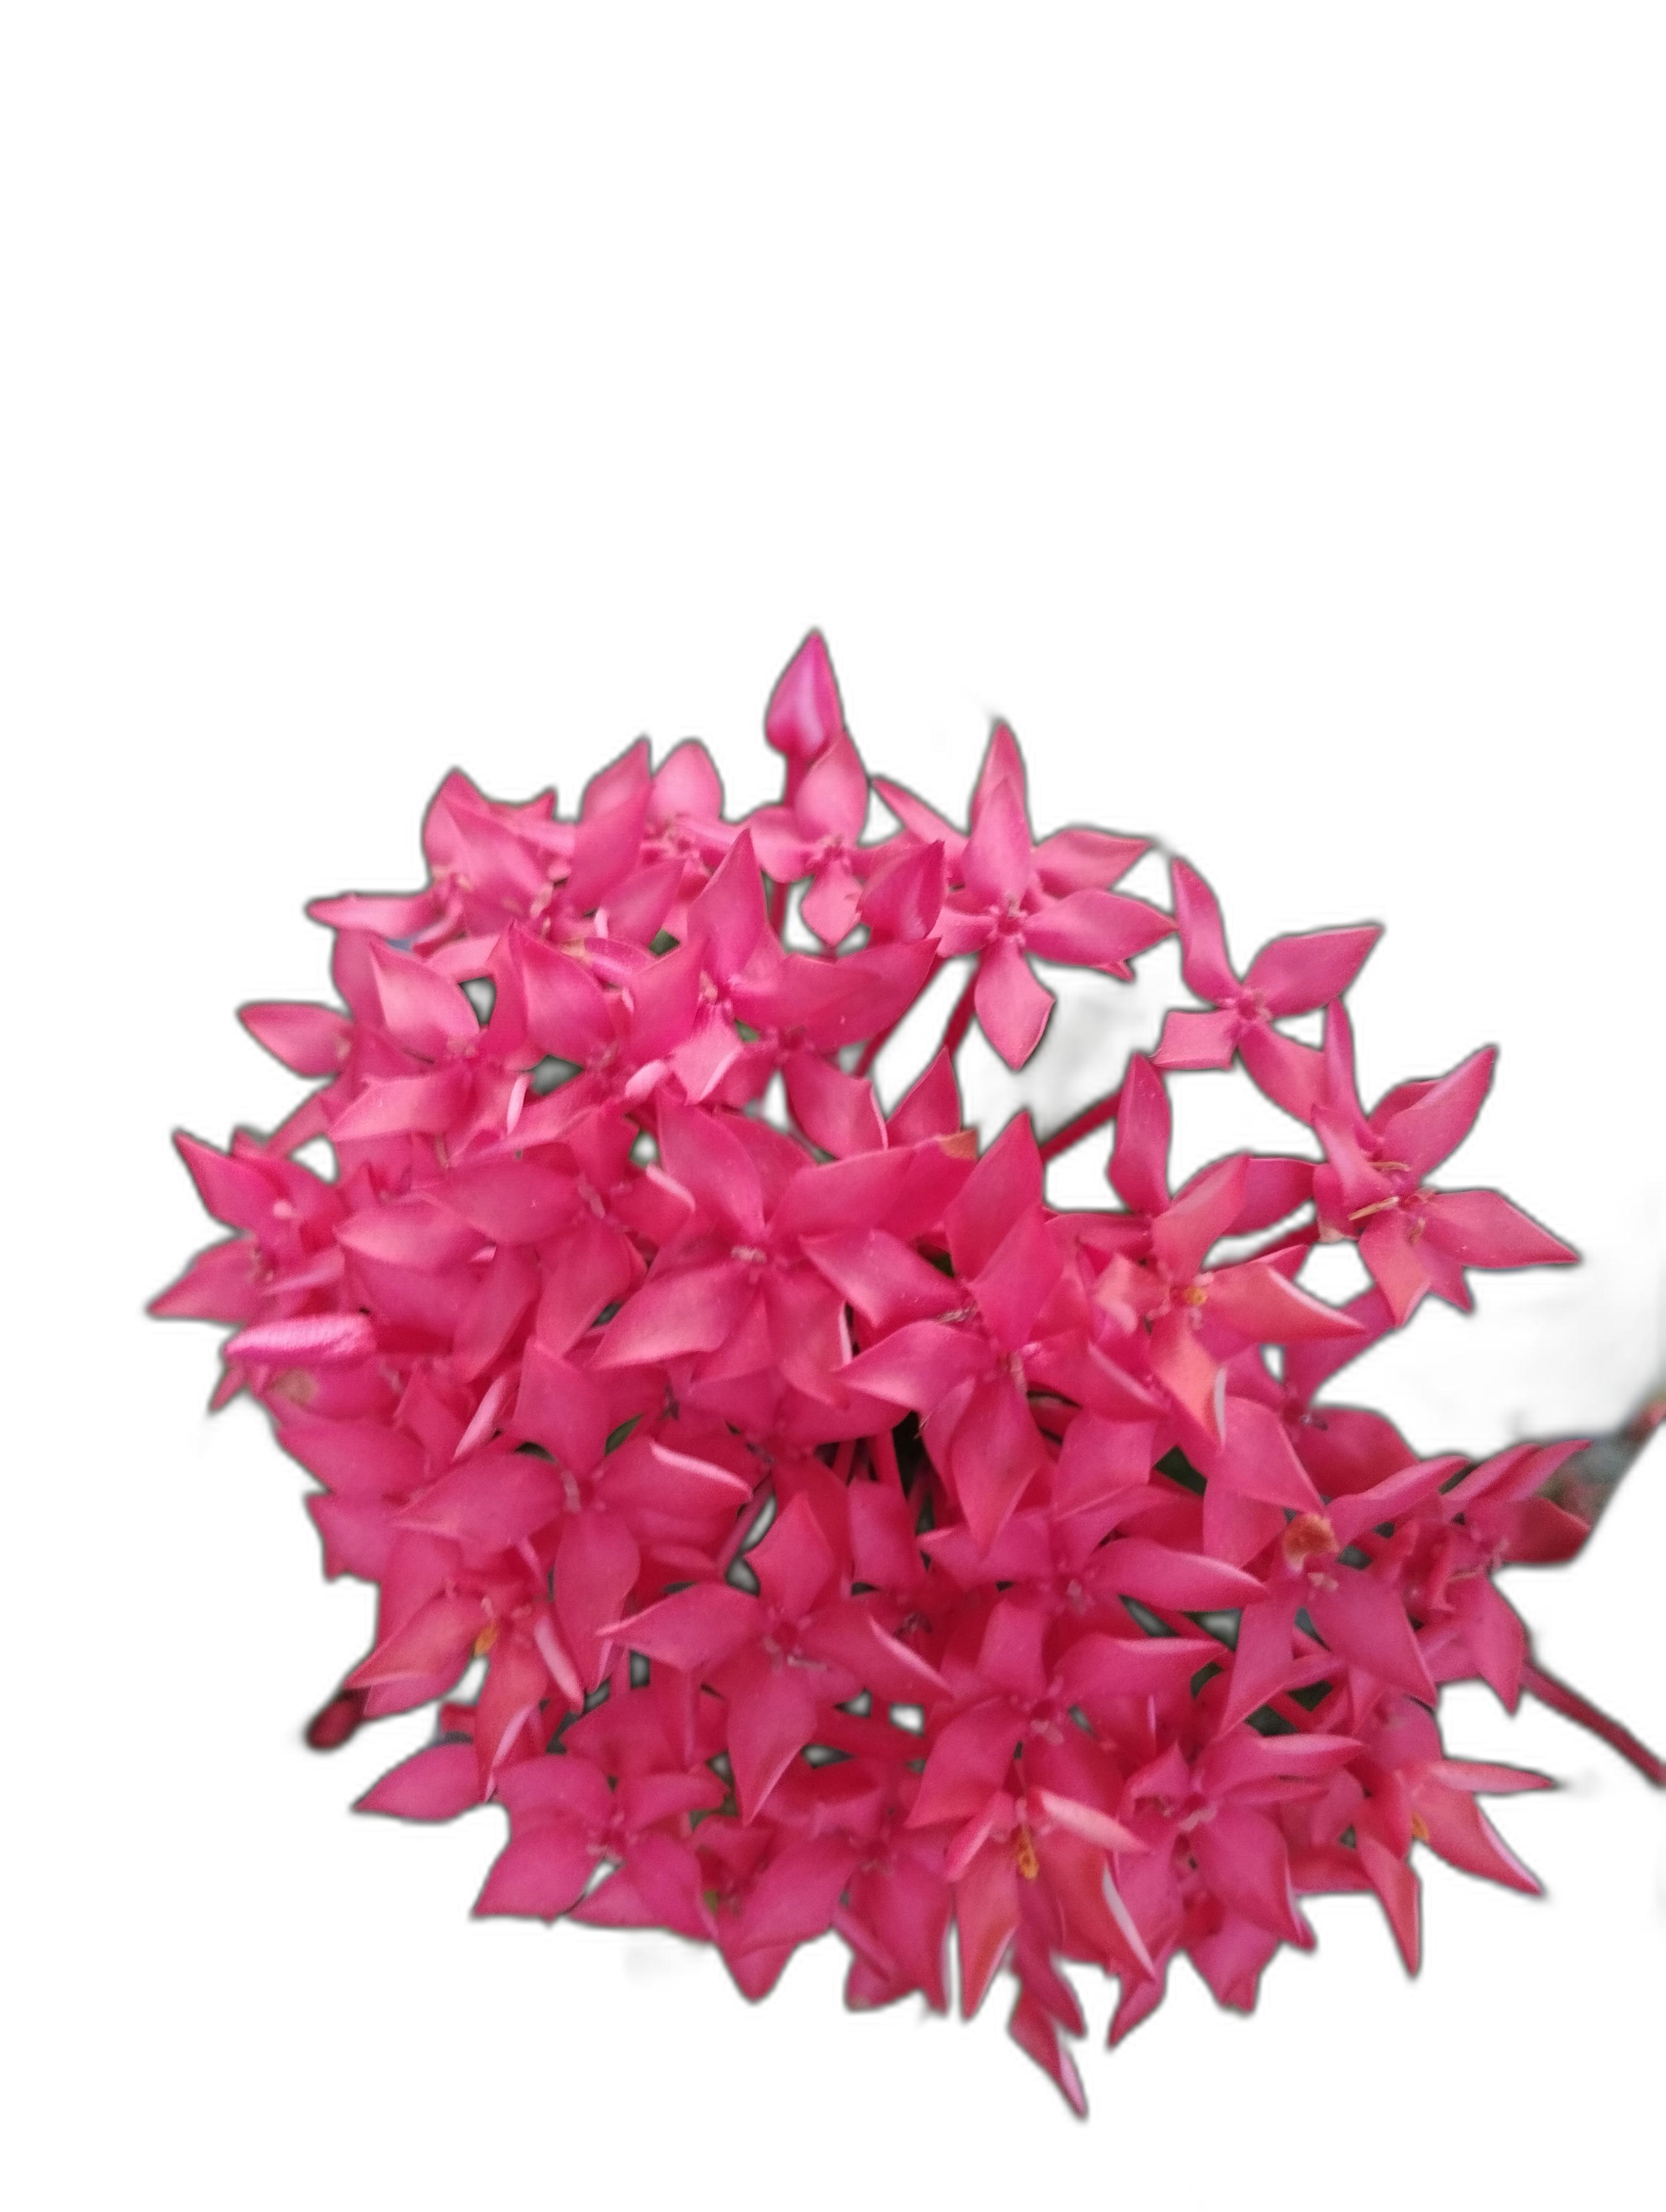
Label: Jungle geranium